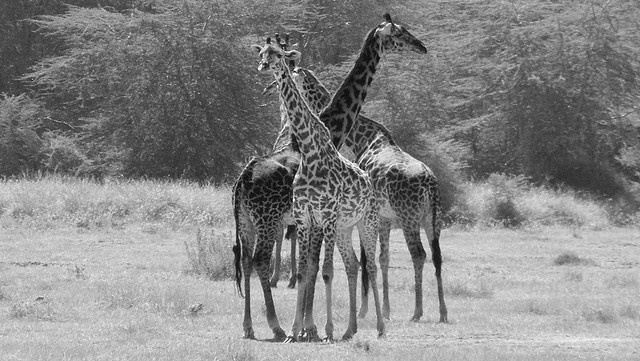
a group of giraffes huddle together in a field
a number of giraffes standing near one another
A group of giraffes stand together in the field.
Three giraffes standing idly in a dry field
A group of giraffe standing in a field looking around.